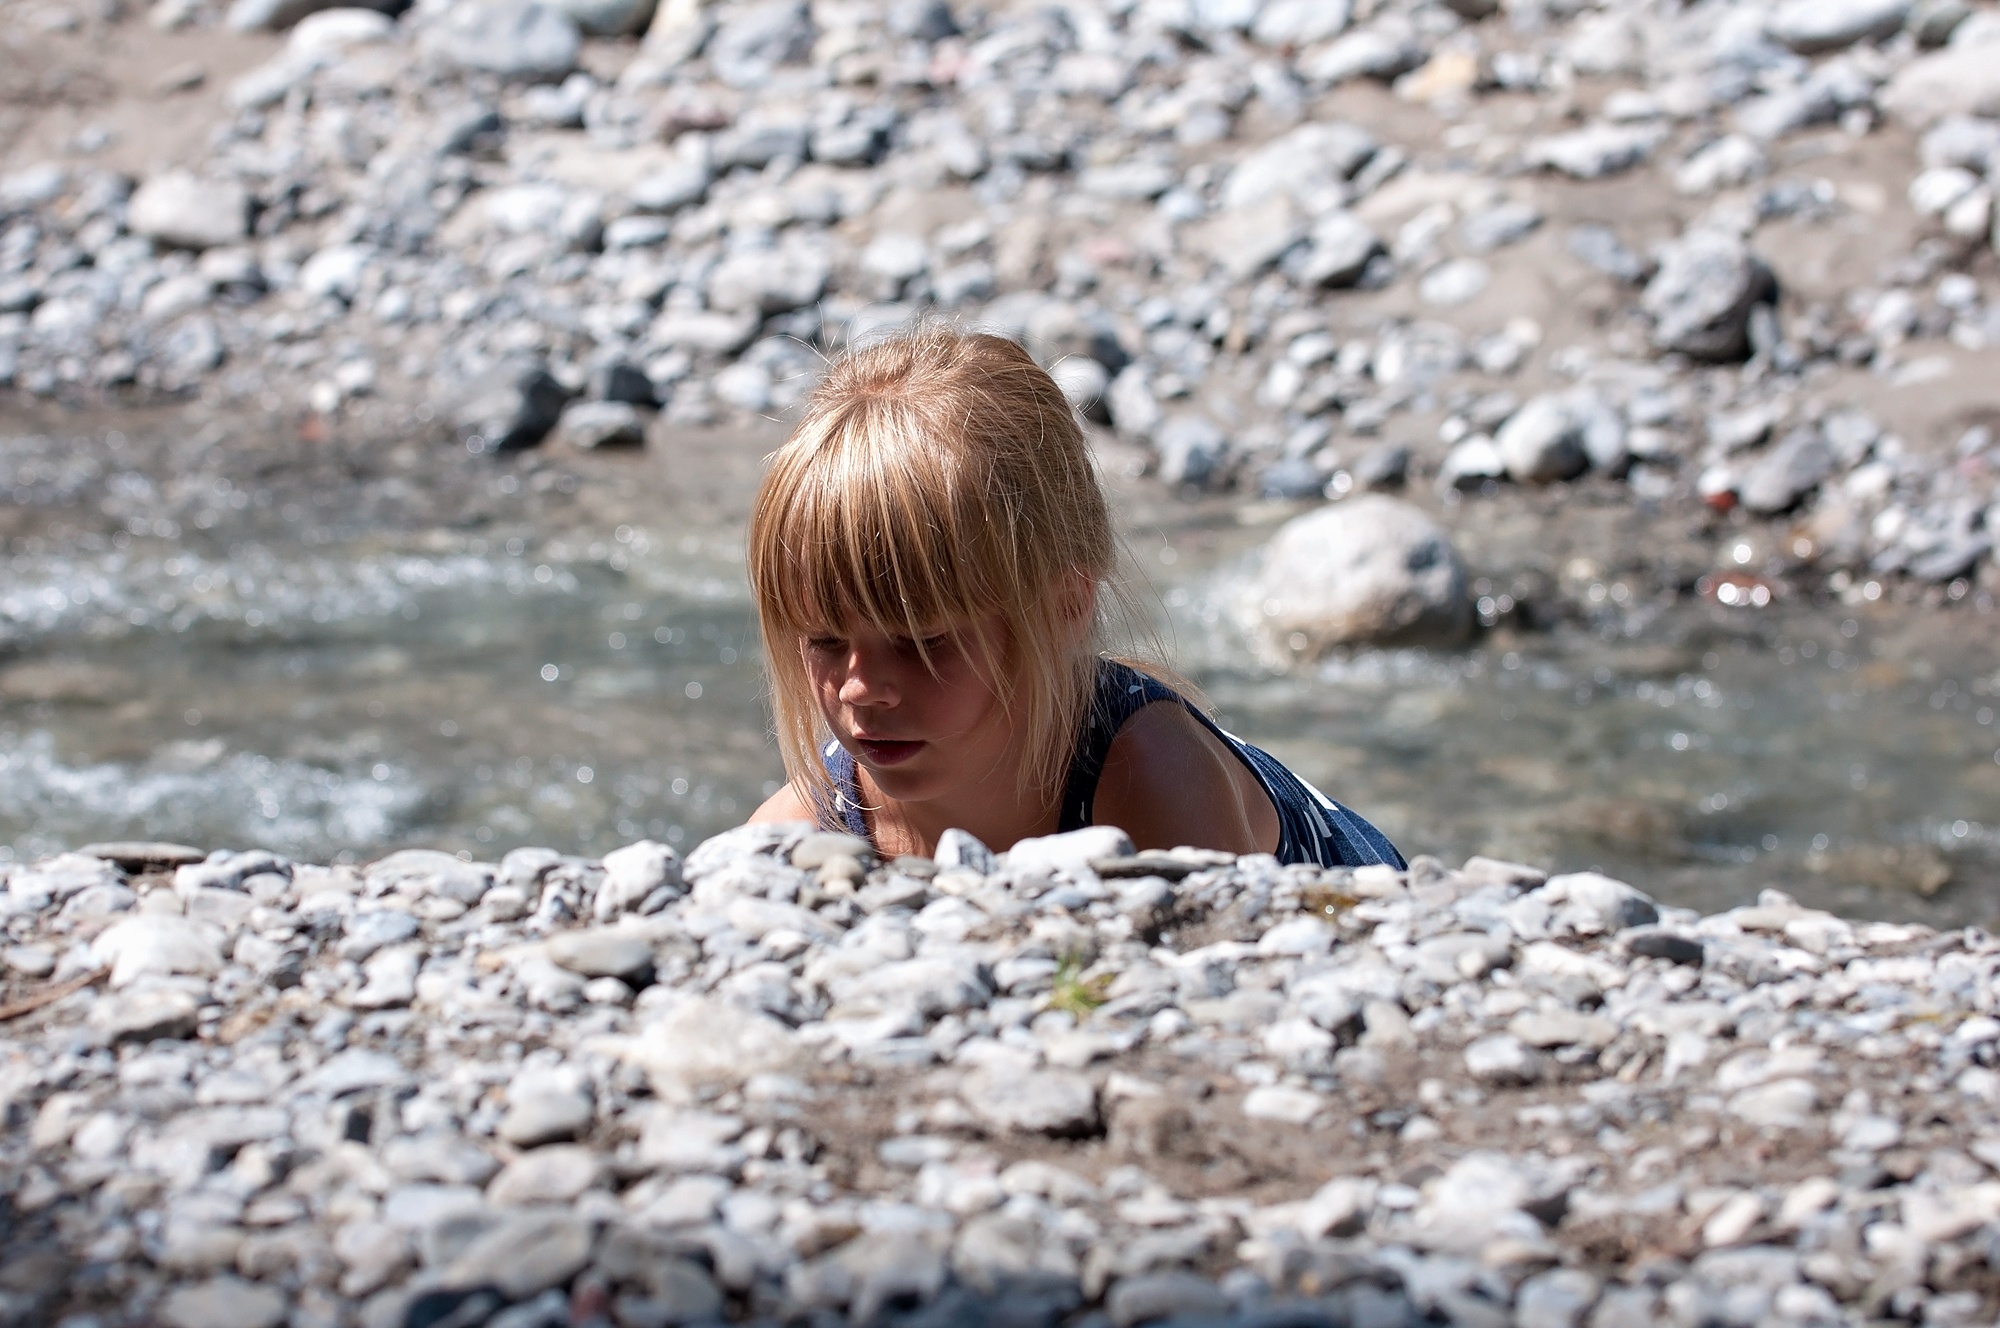
sea, water, nature, sand, rock, person, winter, people, girl, adventure, brook, spring, child, human, season, material, stones, out, bach